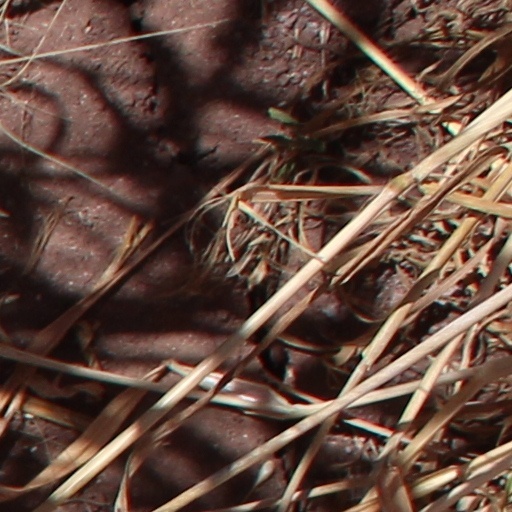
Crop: wheat